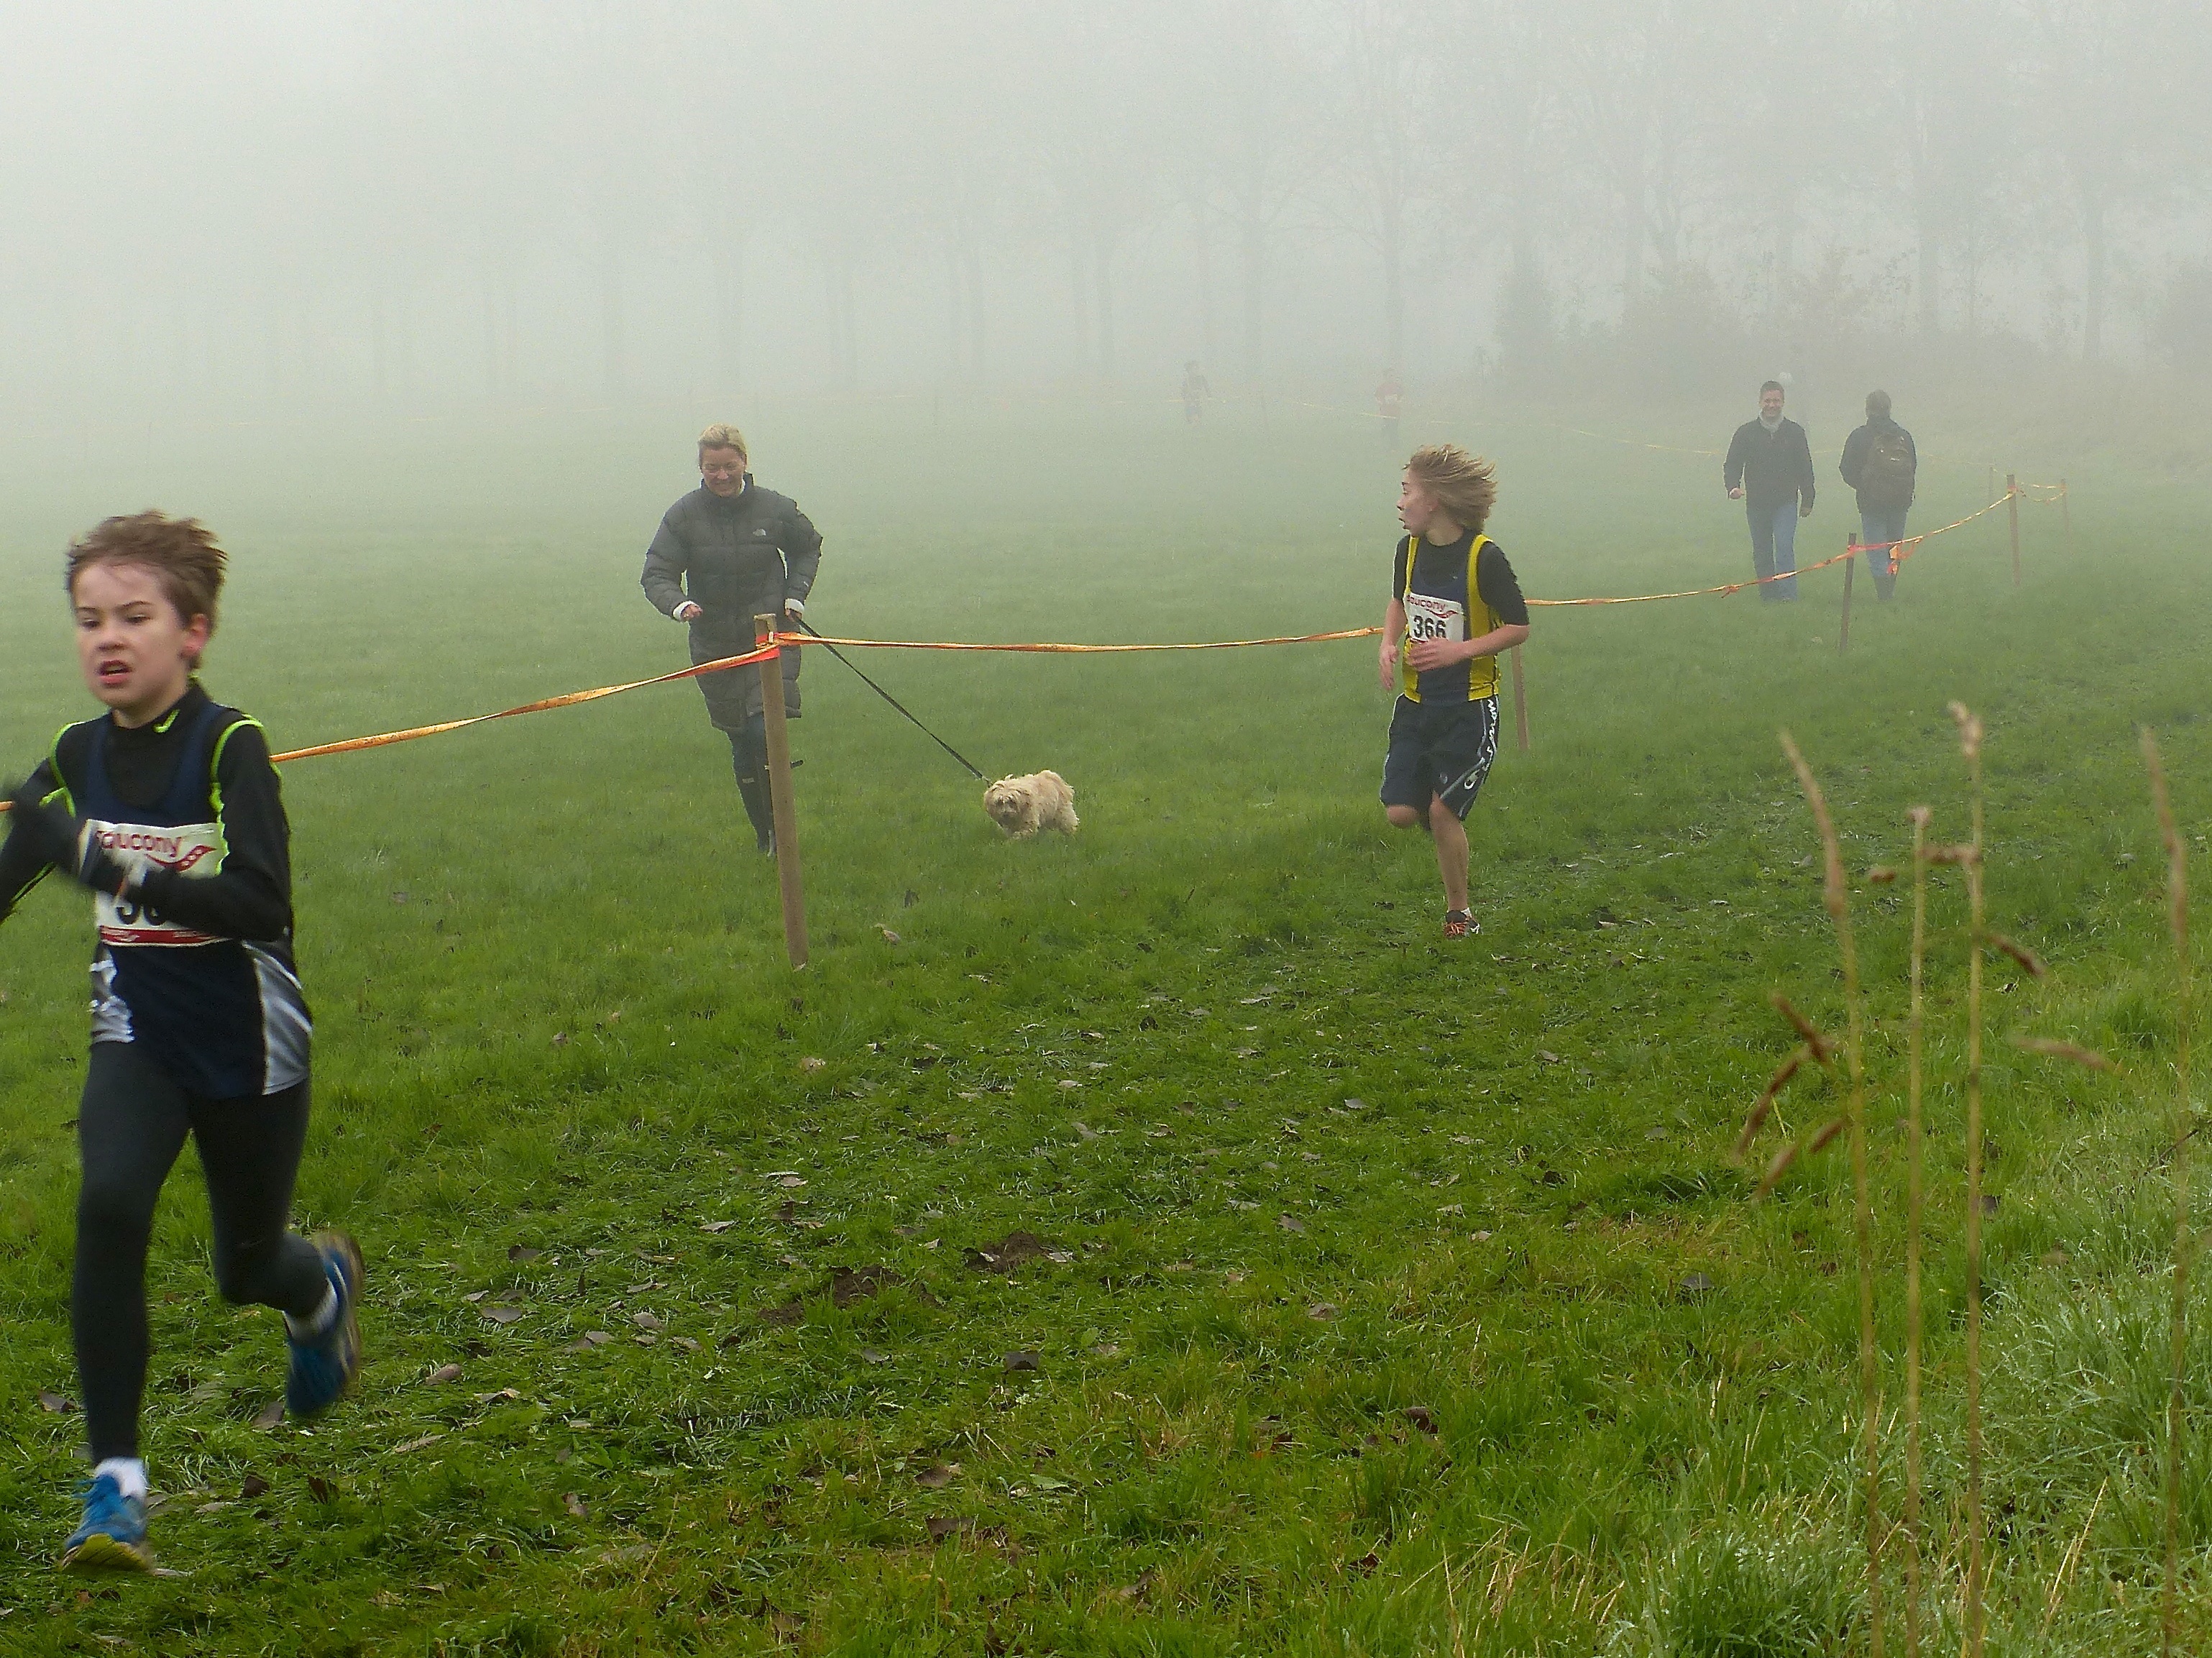
walking, fog, mist, sport, meadow, running, ash, crosscountry, belgium, race, competition, team, sports, championship, xc, antwerp, necis, physical exercise, human action